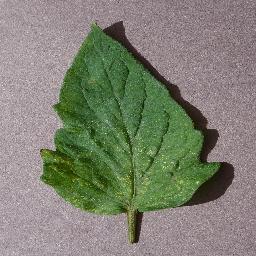
Label: Tomato___Spider_mites Two-spotted_spider_mite